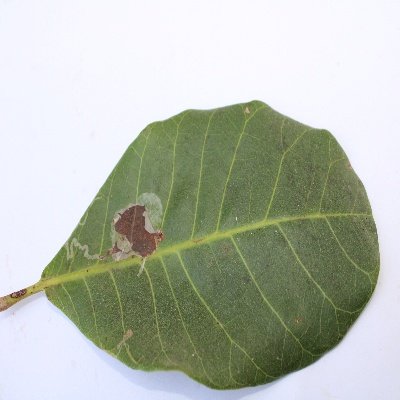
Crop: Cashew
Condition: leaf miner